Don Kelly (baseball)

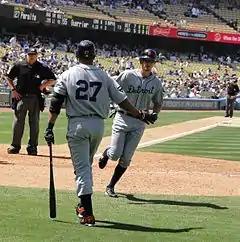
Jhonny Peralta greets Kelly after a home run at Dodger Stadium

In his first two seasons with the Tigers, Kelly added first and third base and center field to the positions he has played in the majors. He was called on to pitch with two outs in the top of the ninth inning after manager Jim Leyland thoroughly depleted his bullpen in a 16–9 defeat to the New York Mets at Comerica Park on June 29, 2011. Throwing only five pitches, he used a curveball to get Scott Hairston to fly out to center field. Kelly was the first position player to pitch in a game for the Tigers since Shane Halter did it in October 2000. He reached the milestone of having played every position on the field in his major league career in a 15–3 loss at home to the San Francisco Giants three nights later on July 2. He entered the contest at the start of the fourth inning, replacing starting catcher Víctor Martínez who had left the game with a bruised right shoulder.